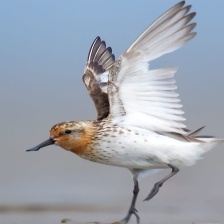
Species: SPOON BILED SANDPIPER
Scientific name: CALIDRIS PYGMAEA
ImageNet parent category: red-backed_sandpiper